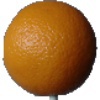
Label: orange